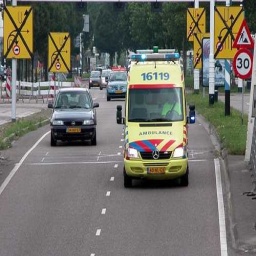
Label: ambulance